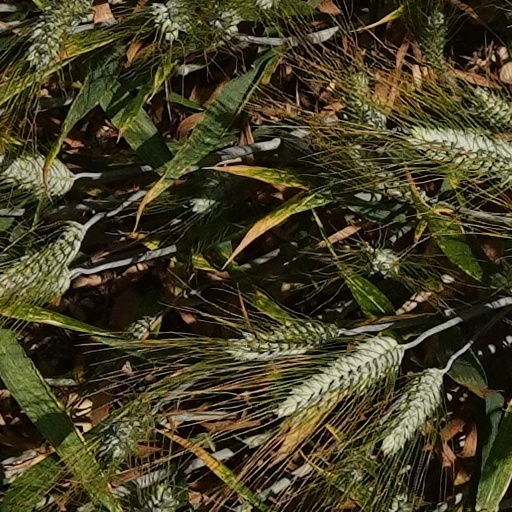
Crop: wheat